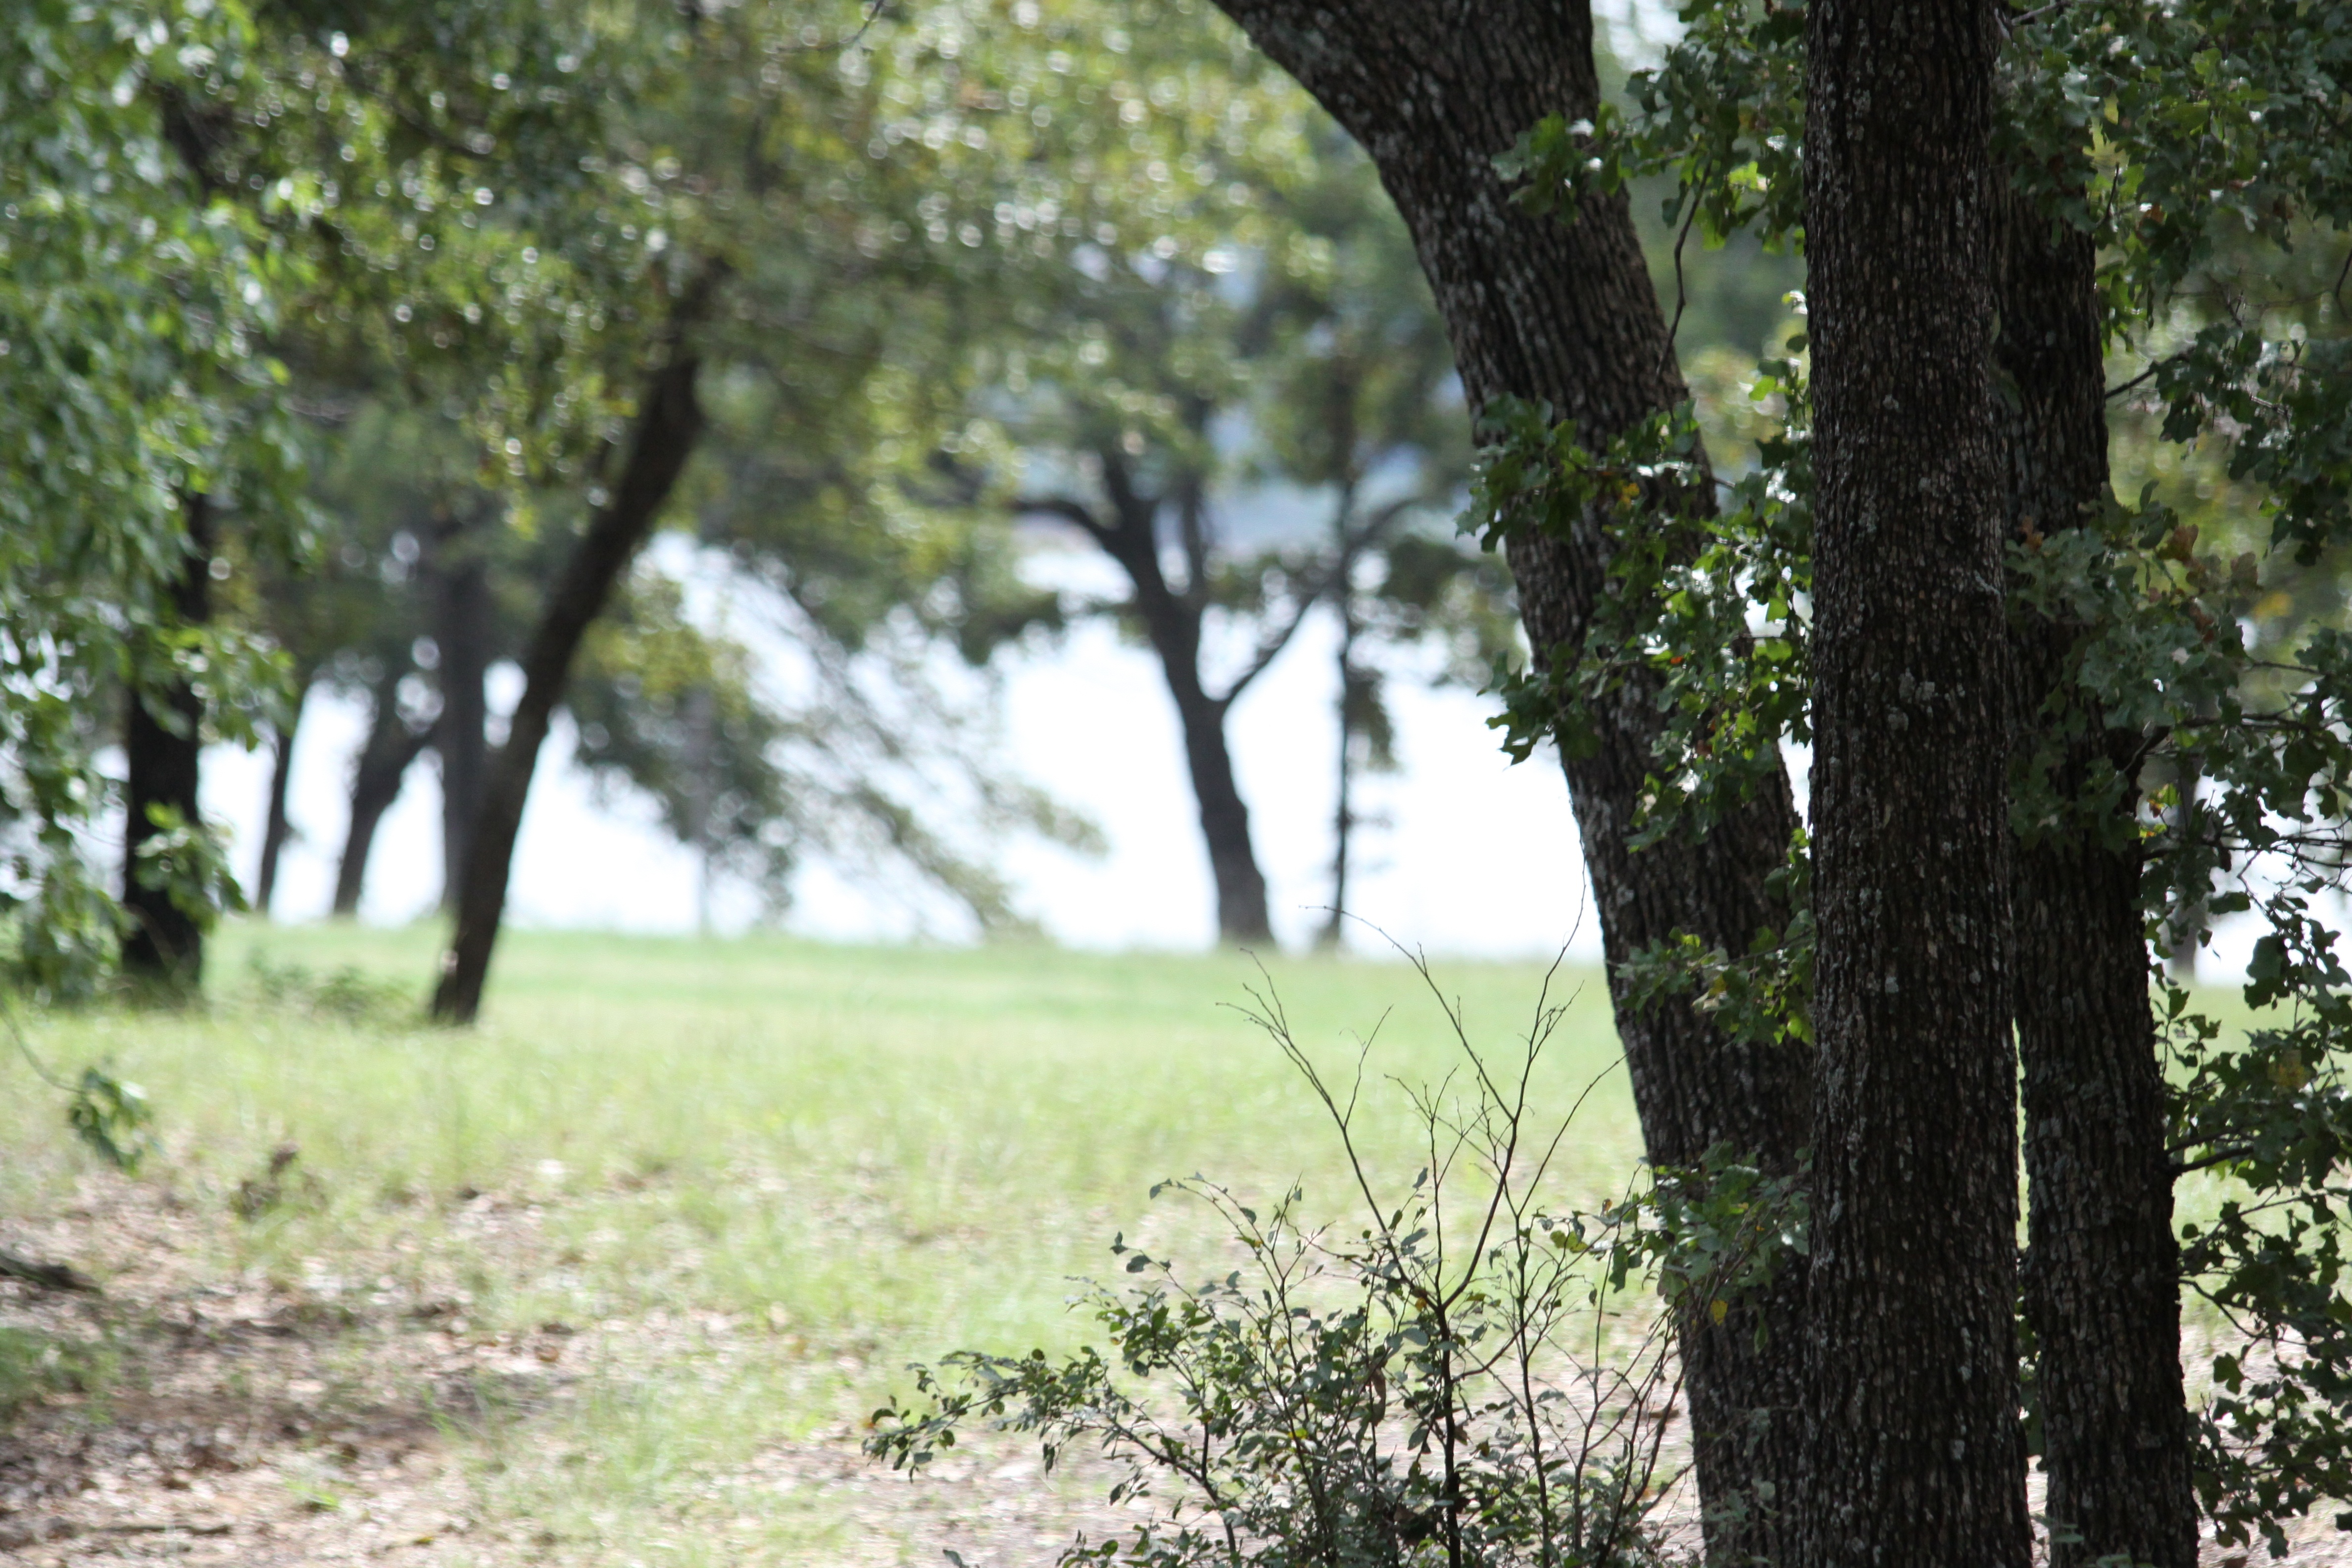
tree, nature, forest, path, pathway, grass, outdoor, wilderness, plant, hiking, meadow, lake, green, tranquil, peaceful, scenery, trees, woodland, habitat, footpath, rural area, natural environment, woody plant